Kiveton Park railway station

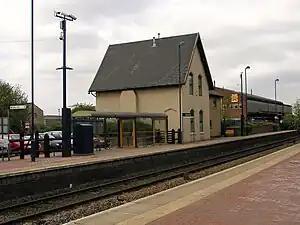
The station in 2008

Kiveton Park railway station is a station in South Anston, South Yorkshire, England. The original station was opened by the Sheffield and Lincolnshire Junction Railway in 1849, situated to the east of the level crossing and opened with the line. It was rebuilt in the Manchester, Sheffield and Lincolnshire Railway "Double Pavilion" style in 1884, on the west side of the level crossing.